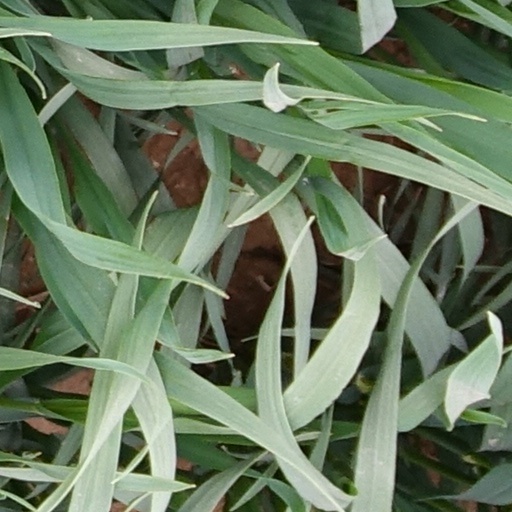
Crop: wheat